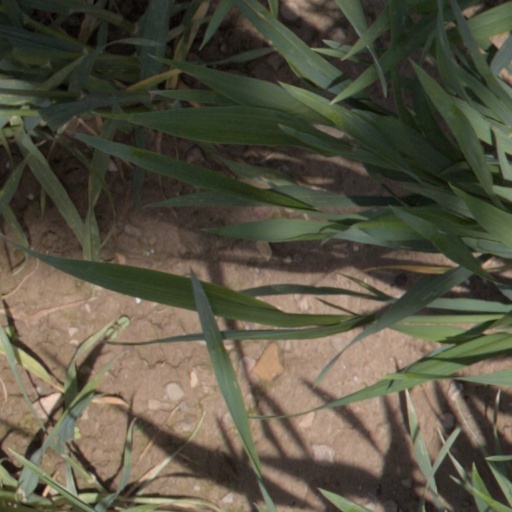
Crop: wheat